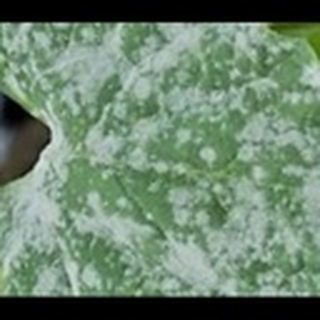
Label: cotton_powdery_mildew